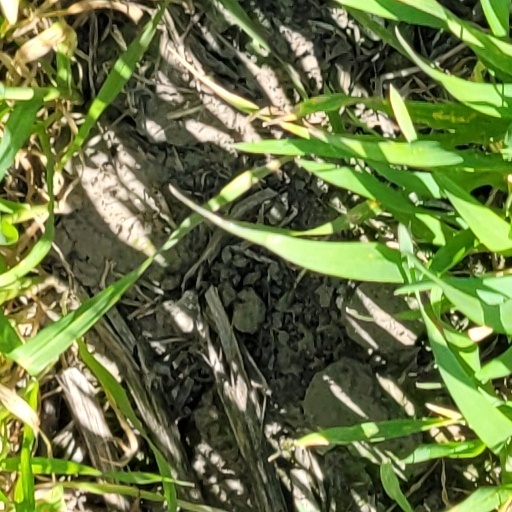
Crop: wheat